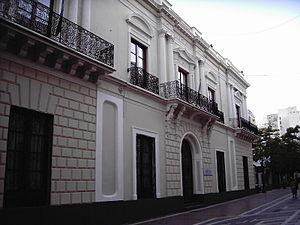
La province de Córdoba est une province de l'Argentine. Située dans le centre-nord du pays, elle est parfois appelée le « Cœur de l'Argentine ». Sa capitale est Córdoba, la deuxième plus grande ville du pays. La province a une superficie de 165 321 km² et une population de 3 567 654 habitants en 2015, ce qui en fait la deuxième province la plus peuplée du pays, après celle de Buenos Aires.